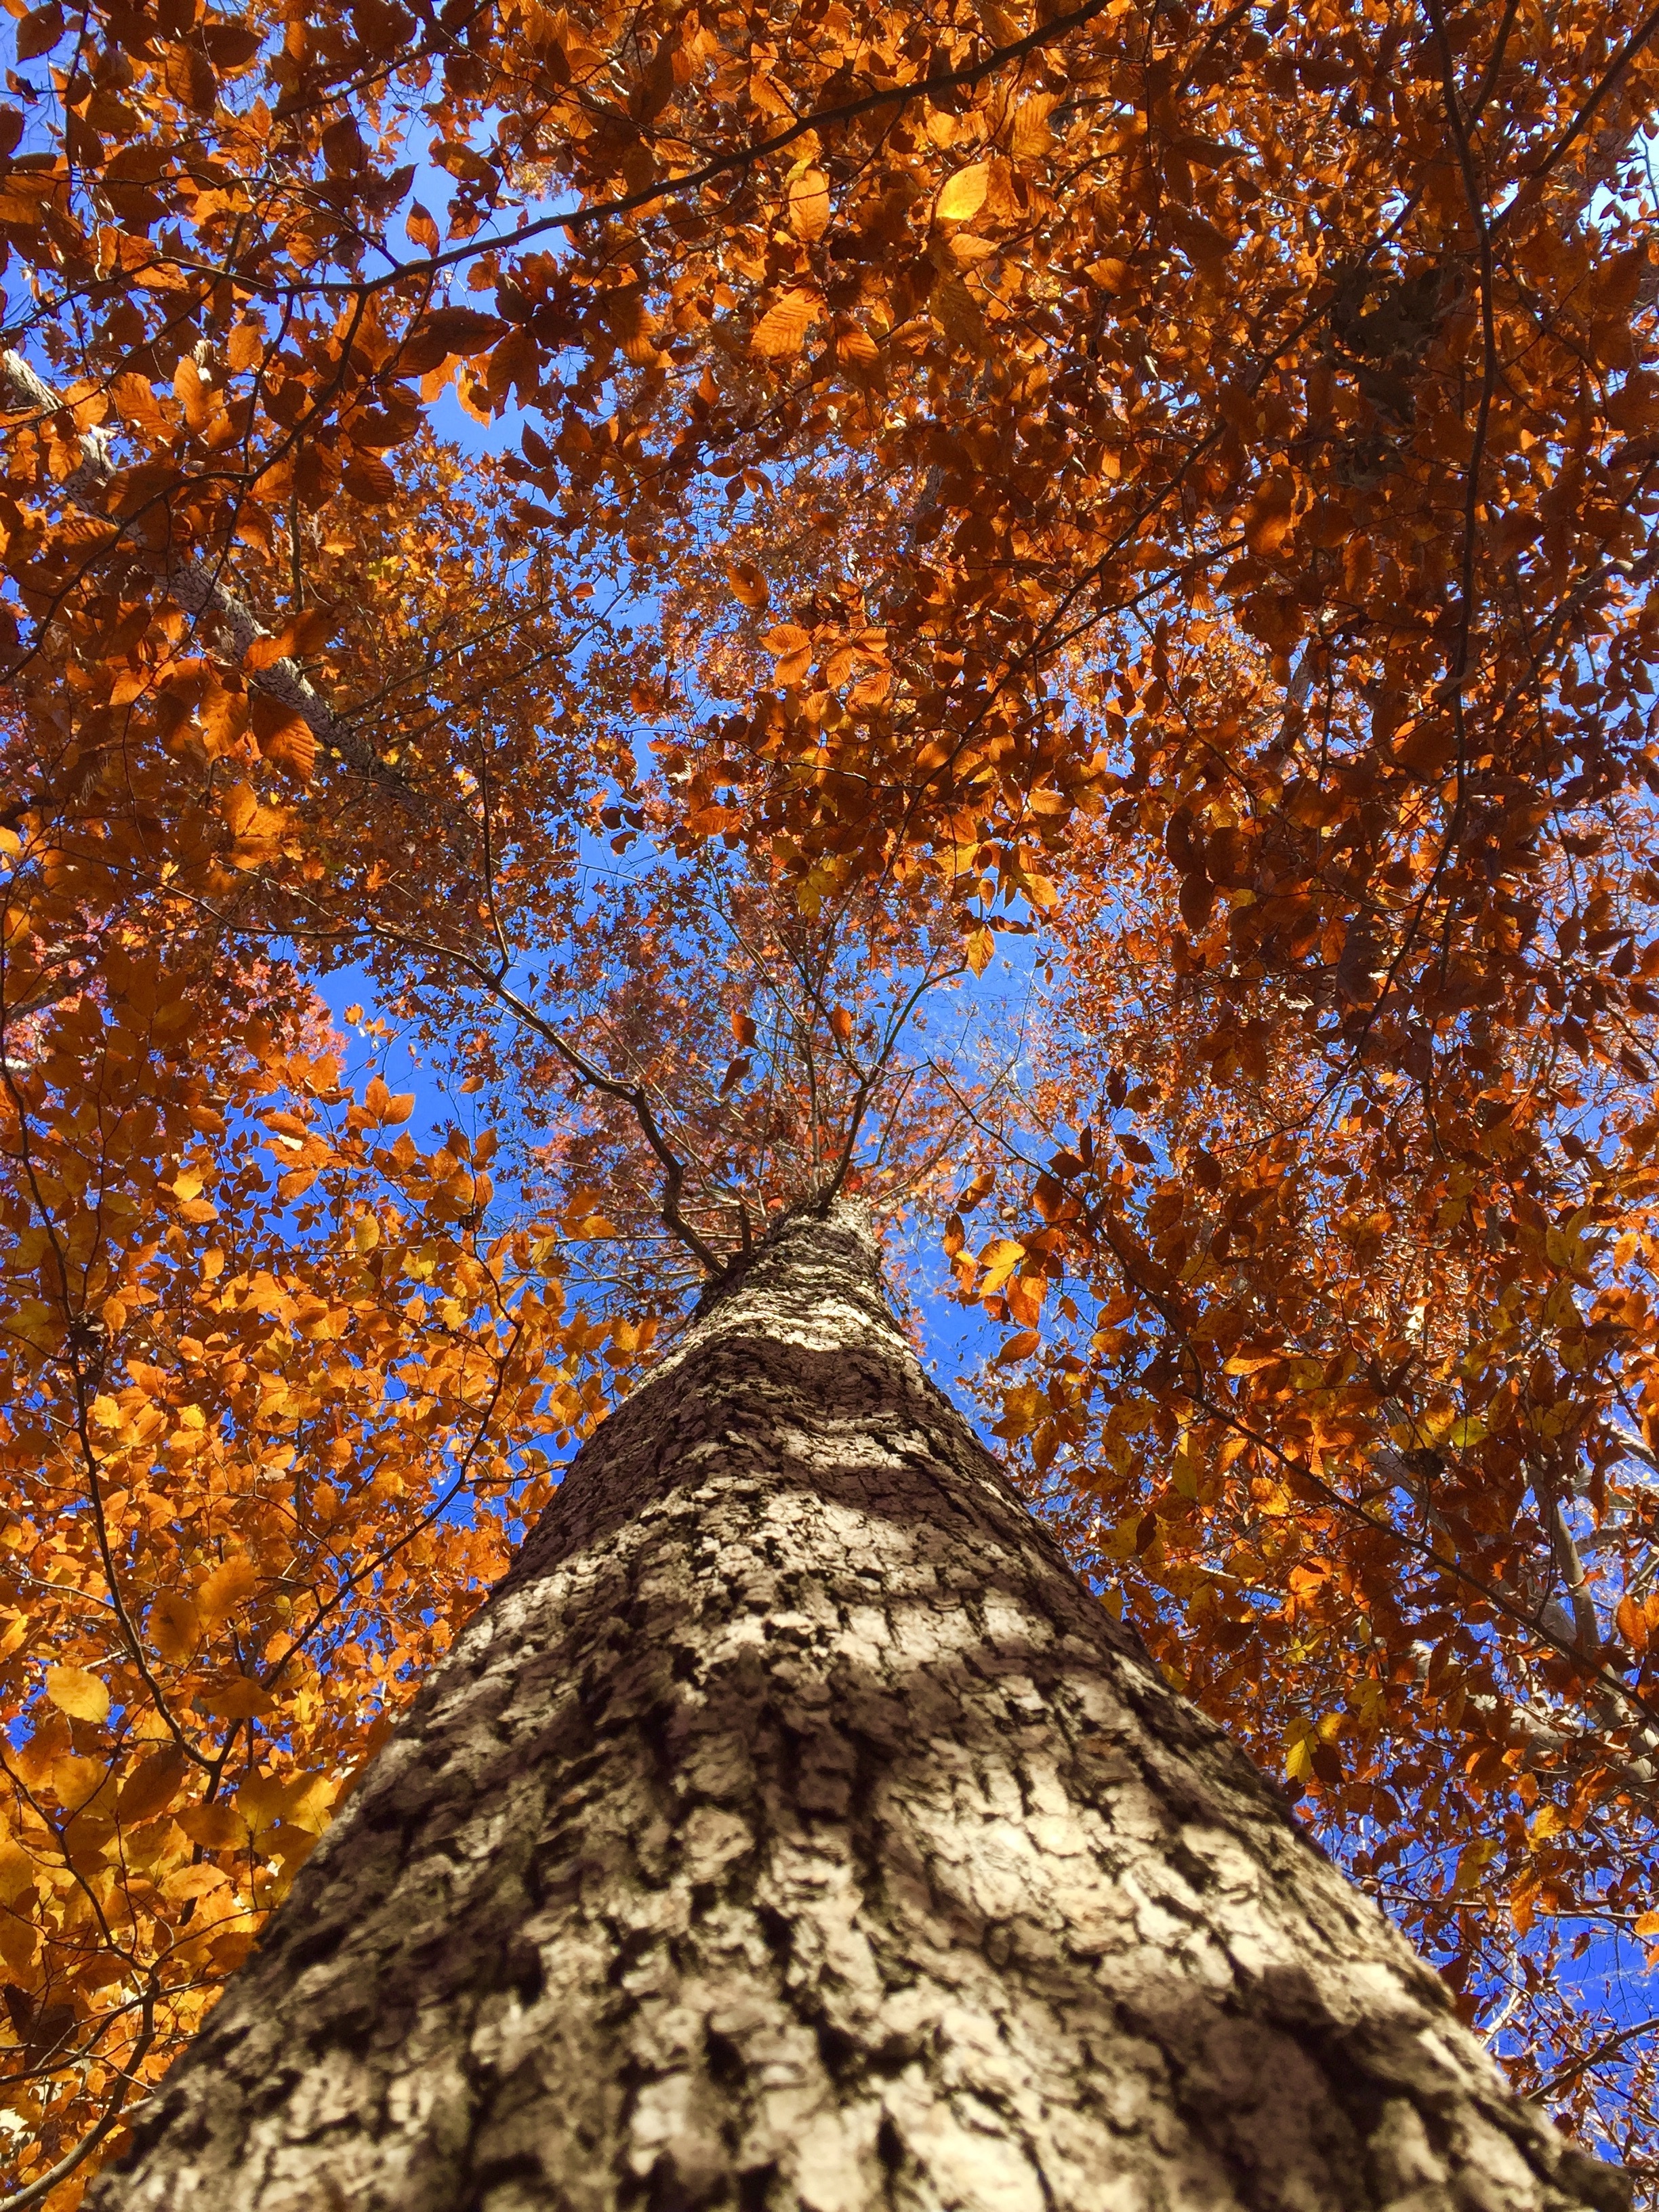
tree, nature, forest, branch, plant, sunlight, leaf, trunk, reflection, autumn, season, deciduous, woodland, woody plant